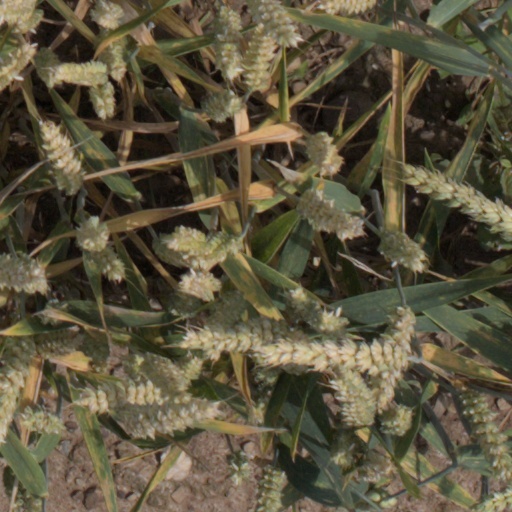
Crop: wheat